Volochysk

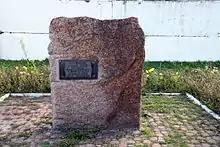
Site of the first building in Volochysk

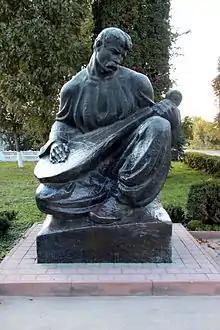
Kobzar monument in Volochysk

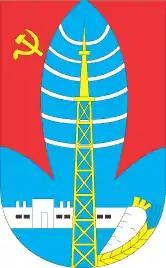
Soviet coat of arms

Volochysk is first mentioned as early as July 9, 1463 as Volochyshche. It derives from Ukrainian word "volochyty" that means “to portage”. The town situated on the trade road from the East to the West in Halytsko-Volyn Principality time and in the following centuries. Merchants had to portage their goods through the river and its waterlogged banks. As a result, a new settlement appeared on that place soon (on left and right banks of river Zbruch). It was called “Volochyshche”. The settlement on the right bank was later renamed to “Pidvolochysk”, which means “the place near or under Volochysk”. In 1545 the settlement adopted its current name.